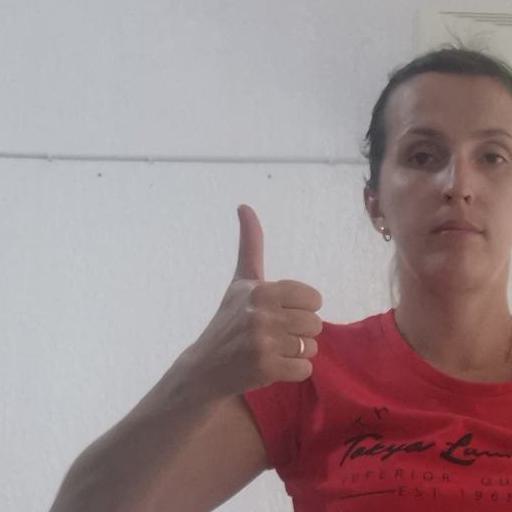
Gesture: like